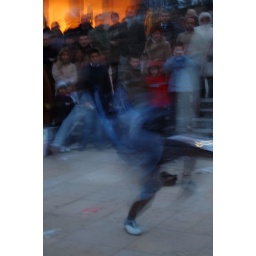
A slow exposure of a fast moving boy doing trick with a soccer ball for money near the Eiffel tower.